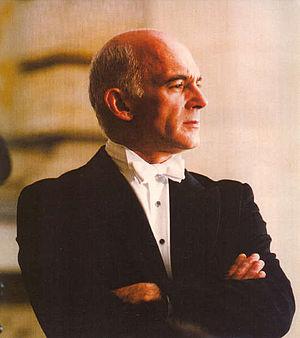
Alun Francis est un chef d’orchestre gallois.
6 janvier : Concerto pour deux pianos et orchestre, de Béla Bartók, créé à New York.